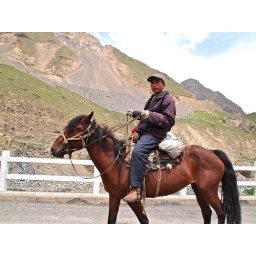
Sheep herdsman on his horse in the mountains outside Urumqi, Xinjiang, China